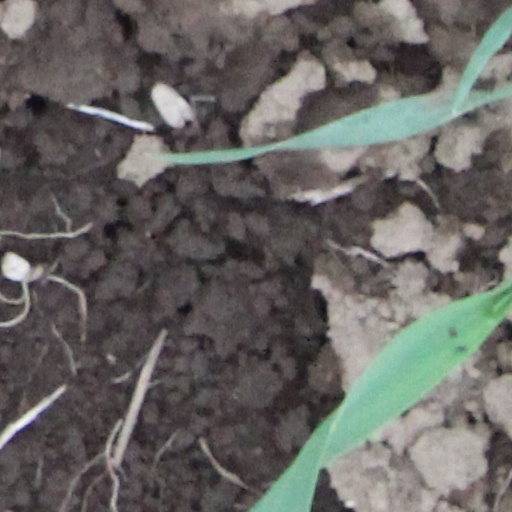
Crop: wheat